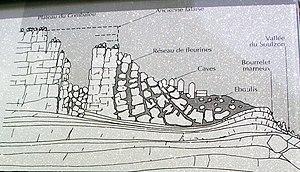
Panneau explicatif sur le sentier des Echelles qui monte au Combalou, Roquefort-sur-Soulzon, Aveyron, France.
Roquefort-sur-Soulzon est une commune française, située dans le département de l'Aveyron, en région Occitanie. Sa notoriété provient du fromage de brebis qui porte son nom.
Une fleurine est une fissure dans la roche des caves naturelles du sud de la France, dans la région des causses.